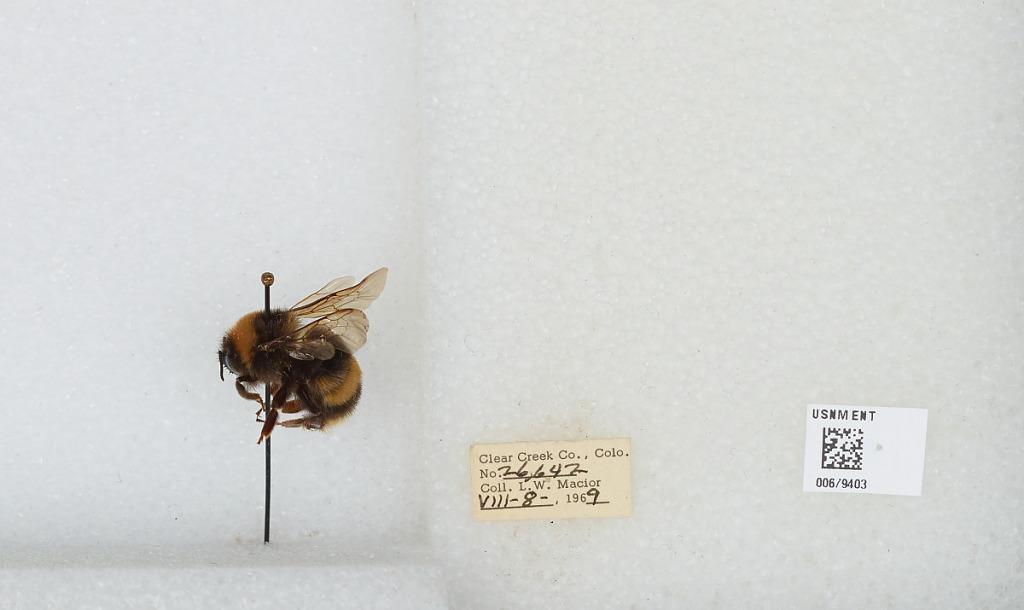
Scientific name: Bombus (Bombus) occidentalis Greene
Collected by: L. Macior
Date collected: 1969-8-8
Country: United States
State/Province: Colorado
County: Clear Creek
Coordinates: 39.6958, -105.725